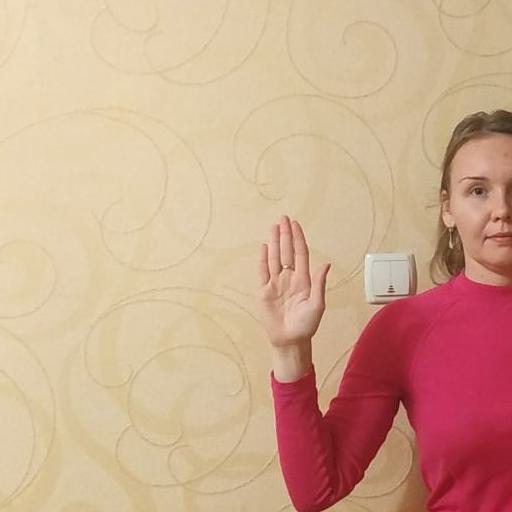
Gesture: stop